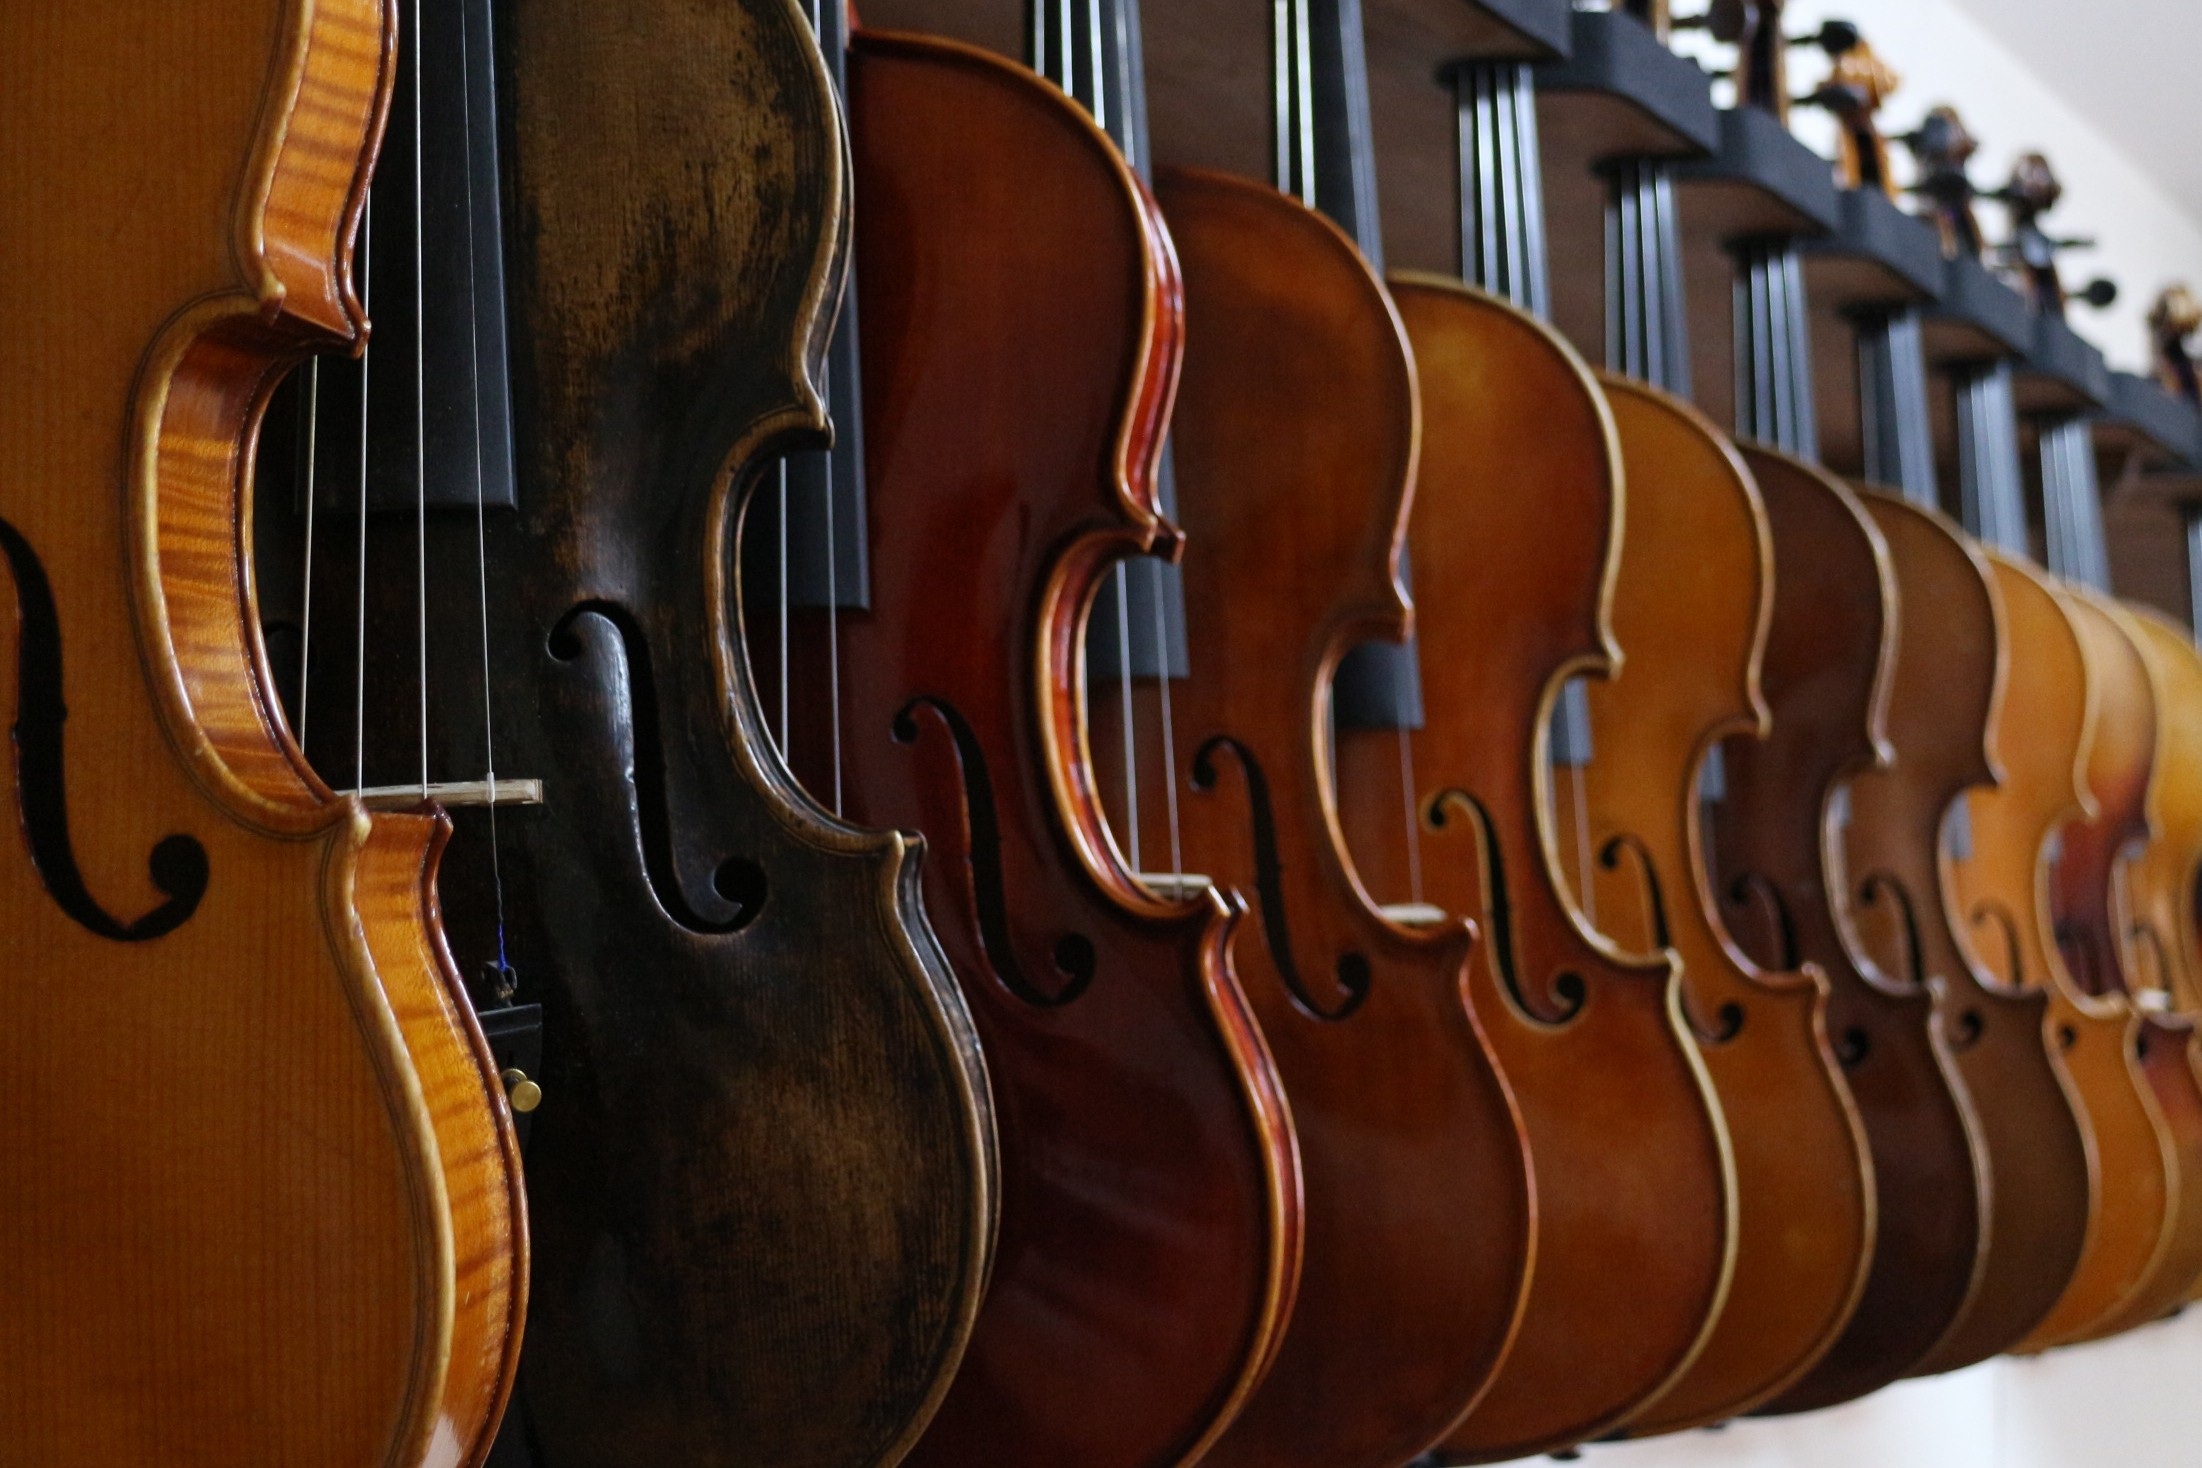
music, guitar, acoustic guitar, instrument, musical instrument, violin, classical, orchestra, cello, concerto, fiddle, double bass, man made object, string instrument, bowed string instrument, violin family, plucked string instruments